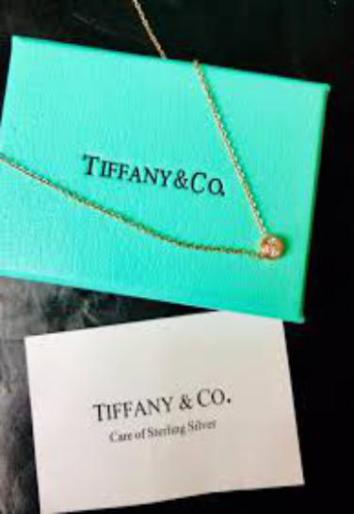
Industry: Clothes